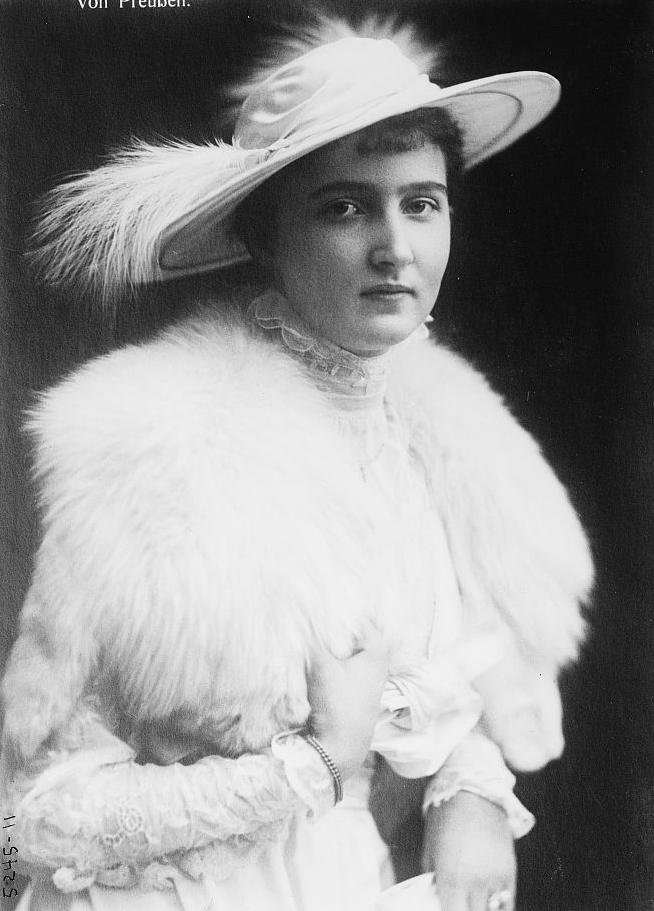
เจ้าหญิงมารี-เอากุสเทอแห่งอันฮัลท์

| name = มารี-เอากุสเทอเจ้าหญิงโจอาคิมแห่งปรัสเซีย
| image = File:Princess Joachim.jpg
| spouse-type = พระสวามี
| spouse = เจ้าชายโจอาคิมแห่งปรัสเซียโยฮันเนส-ไมเคิล บารอนฟอน ลอร์น
| full name = มารี-เอากุสเทอ อ็องตัวแน็ต ฟรีเดอริเก อเล็กซานดรา ฮิลดา หลุยส์
| issue1 = เจ้าชายคาร์ล ฟรันซ์แห่งปรัสเซีย
| dynasty = ราชวงศ์อัสคาเนียราชวงศ์โฮเอินท์ซ็อลเลิร์น
| father1 = เจ้าชายเอดูอาร์ด ดยุกแห่งอันฮัลท์
| mother1 = เจ้าหญิงลูอีสแห่งซัคเซิน-อัลเทนบูร์ก
| birth_place =ประเทศเยอรมนี
| death_style = สิ้นพระชนม์
| death_place = เอ็สเซิน รัฐนอร์ทไรน์-เว็สท์ฟาเลิน ประเทศเยอรมนีตะวันตก
ไฟล์:Marie Auguste von Anhalt.jpg|196px|thumb|right|พระรูปของพระนางกับ เจ้าชายคาร์ล ฟรันซ์แห่งปรัสเซีย พระโอรสเพียงพระองค์เดียวของพระนาง
เจ้าหญิงมารี-เอากุสเทอแห่งอันฮัลท์ () ประสูติเมื่อวันที่ 10 มิถุนายน 2441 เป็นพระธิดาใน เจ้าชายเอดูอาร์ด ดยุกแห่งอันฮัลท์ และ เจ้าหญิงลูอีสแห่งซัคเซิน-อัลเทนบูร์ก เป็นพระพี่นางใน เจ้าชายโจอาคิม แอนสท์ดยุกแห่งอันฮัลท์ พระองค์ได้ก้าวเข้าสู่การเป็นสมาชิกราชวงศ์โฮเอินท์ซ็อลเลิร์น โดยเป็นพระชายาใน เจ้าชายโจอาคิมแห่งปรัสเซีย พระราชโอรสใน จักรพรรดิวิลเฮ็ล์มที่ 2 แห่งเยอรมนี โดยมีพระประสูติกาลพระโอรสเพียงพระองค์เดียวคือ เจ้าชายคาร์ล ฟรันซ์แห่งปรัสเซีย เมื่อวันที่ 11 มีนาคม พ.ศ. 2459 ทั้งคู่หย่าร้างกันไม่นานหลังจากสิ้นสุดสงครามโลกครั้งที่หนึ่ง สาเหตุโดยตรงของการหย่าร้างนั้น ไมไ่ด้เผยแพร่สู่สาธารณชน มีเพียงว่าไม่เคยมีรายงานปัญหาการสมรสมาก่อนก่อนที่จะมีการประกาศการหย่า แต่มีการคาดการณ์กันว่า พระนางทรงหนีตามชายคนรักไป โดยทิ้งพระโอรสไว้ ต่อมา จักรพรรดิวิลเฮ็ล์มที่ 2 แห่งเยอรมนี มีพระราชดำรัสให้นำตัวพระนางกลับมา และได้ฟ้องหย่าทันทีที่สงครามสิ้นสุดลงเมื่อพระนางเห็นว่าครอบครัวของพระสวามีของตกต่ำอย่างที่สุด และไม่ว่าจะด้วยเหตุผลใดก็ตาม ซึ่งเหตุการณ์นี้เป็นหนึ่งในสาเหตุหลักที่เจ้าชายโจอาคิมสิ้นพระชนม์ด้วยการฆ่าตัวตายเพียงไม่กี่สัปดาห์หลังจากการหย่าร้างสิ้นสุดลง โดยภายหลังการสิ้นพระชนม์ลงของพระสวามี พระโอรสเพียงพระองค์เดียวของพระนางคือ เจ้าชายคาร์ล ฟรันซ์แห่งปรัสเซีย ได้ตกอยู่ในความดูแลของ เจ้าชายไอเทิล ฟรีดริช แห่งปรัสเซีย ซึ่งเป็นพระเชษฐาของพระสวามี และเป็นเสด็จลุงของพระโอรส ซึ่งทรงมีสิทธิ์เด็ดขาด ซึ่งเป็นไปตามพระบรมราชโองการของ จักรพรรดิวิลเฮ็ล์มที่ 2 ในปี 2465 พระนางได้มีคดีความเกี่ยวกับพระราชทรัพย์ของพระสวามีต่อองค์จักรพรรดิวิลเฮ็ล์มที่ 2 ซึ่งเป็นพระสัสสุระ (พ่อสามี) โดยทนายประจำราชสำนักให้การว่า องค์จักรพรรดิไม่มีอำนาจมากมายในเรื่องนี้ พระนางจึงต้องจำใจยอมสละพระราชทรัพย์ของพระสวามีไปในที่สุด
ในปี 2469 พระนางทรงเสกสมรสกับโยฮันเนส-ไมเคิล บารอนฟอน ลอร์น ก่อนจะหย่าร้างในปี 2478
== อ้างอิง ==
*Lundy, Darryl. "The Peerage: Marie Auguste Prinzessin von Anhalt-Dessau".
*"Youngest Son of Kaiser Engaged", The New York Times, Amsterdam, 15 October 1915
*"Prince Joachim's Fiancee of Oldest German Dynasty", The Washington Post, 19 October 1915
*"Prince Joachim Married", The New York Times, Amsterdam, 12 March 1916
*"Kaiser's Son Married", The Washington Post, 12 March 1916
หมวดหมู่:ชาวเยอรมัน
หมวดหมู่:เจ้าหญิงเยอรมัน
หมวดหมู่:ราชวงศ์เยอรมัน
หมวดหมู่:ราชวงศ์โฮเอินท์ซ็อลเลิร์น
หมวดหมู่:เจ้าหญิงปรัสเซีย
หมวดหมู่:ราชวงศ์อัสคาเนีย